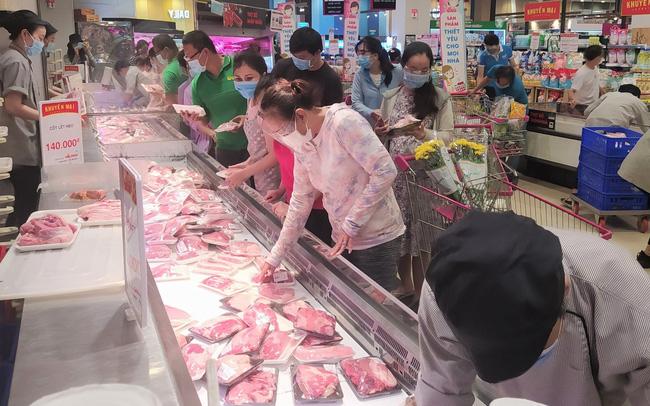
có nhiều người đang xuất hiện quanh quầy hàng thịt